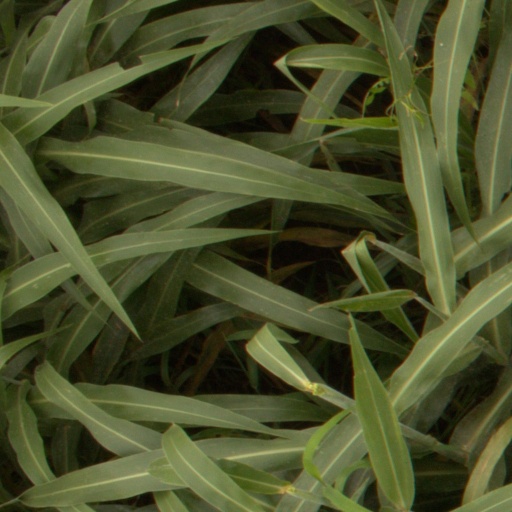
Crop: sorghum